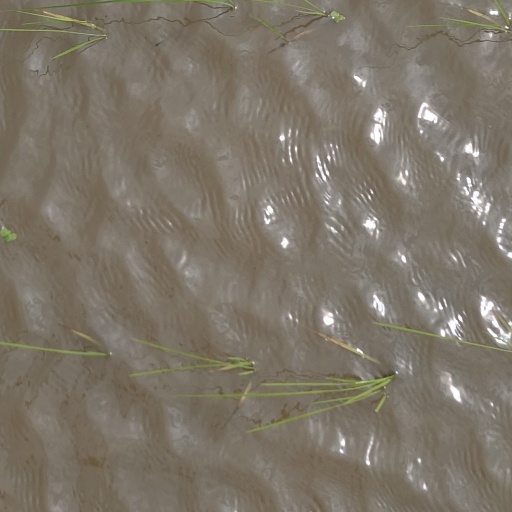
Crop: rice